Johnathan Thurston

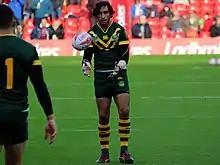
Thurston warming up for Australia at Anfield in 2016

Thurston was named in the Australian Kangaroos test squad of 24 for the 2016 Four Nations tournament a week after the 2016 NRL Grand Final. Thurston played in the warmup match against New Zealand in Perth on 15 October in a 26–6 victory.